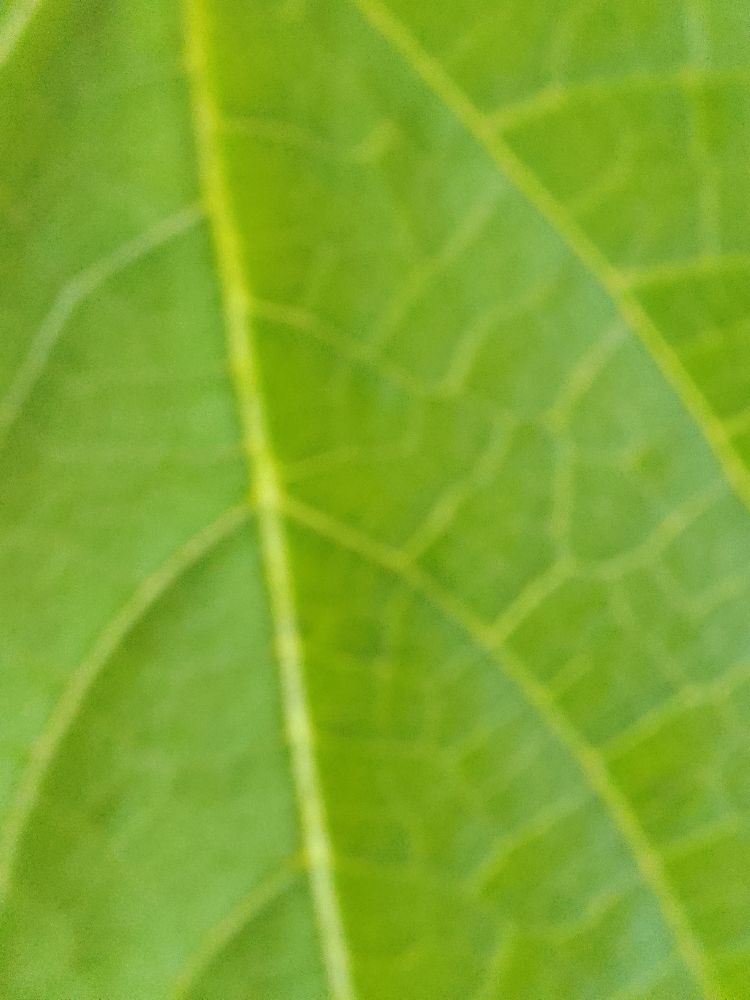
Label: healthy